She (1917 film)

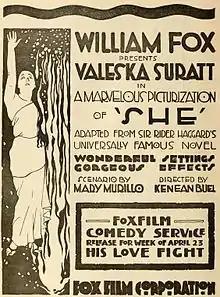

She is a 1917 American silent fantasy adventure drama film directed by Kenean Buel and produced and distributed by the Fox Film Corporation. It was loosely based on H. Rider Haggard's oft filmed 1887 best-selling novel, "". Now considered lost, the film starred Valeska Suratt and Ben Taggart.